Chihua Street station

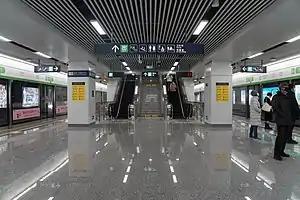
Platform

Chihua Street is the western terminus of Line 4 of the Hangzhou Metro in China. It is located in the Xihu District of Hangzhou. It was opened on 21 February 2022.